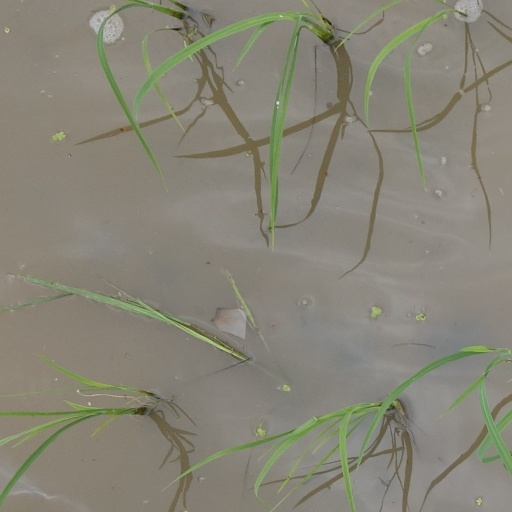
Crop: rice